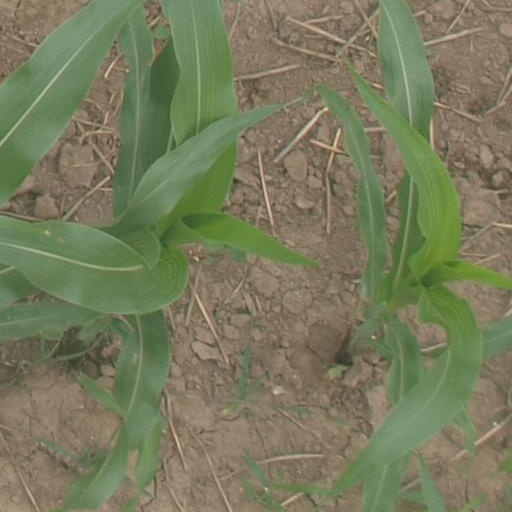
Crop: maize; corn